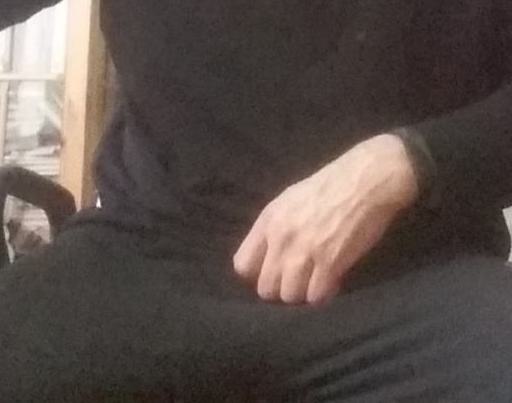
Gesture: no_gesture